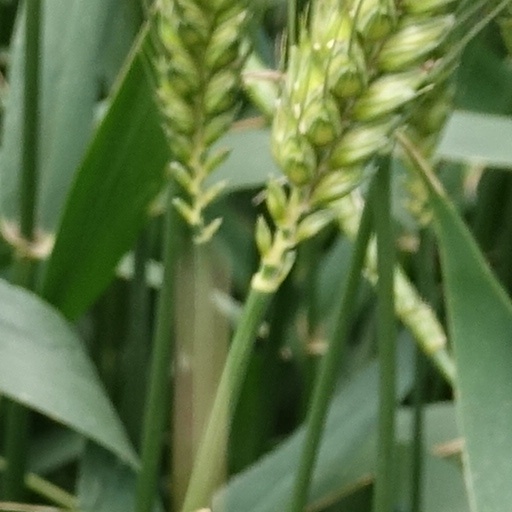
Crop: wheat